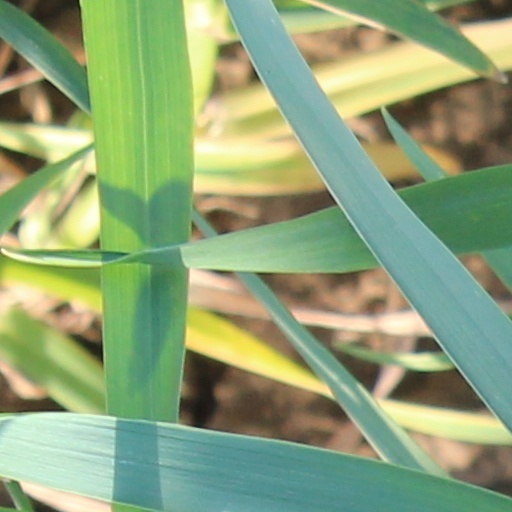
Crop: wheat